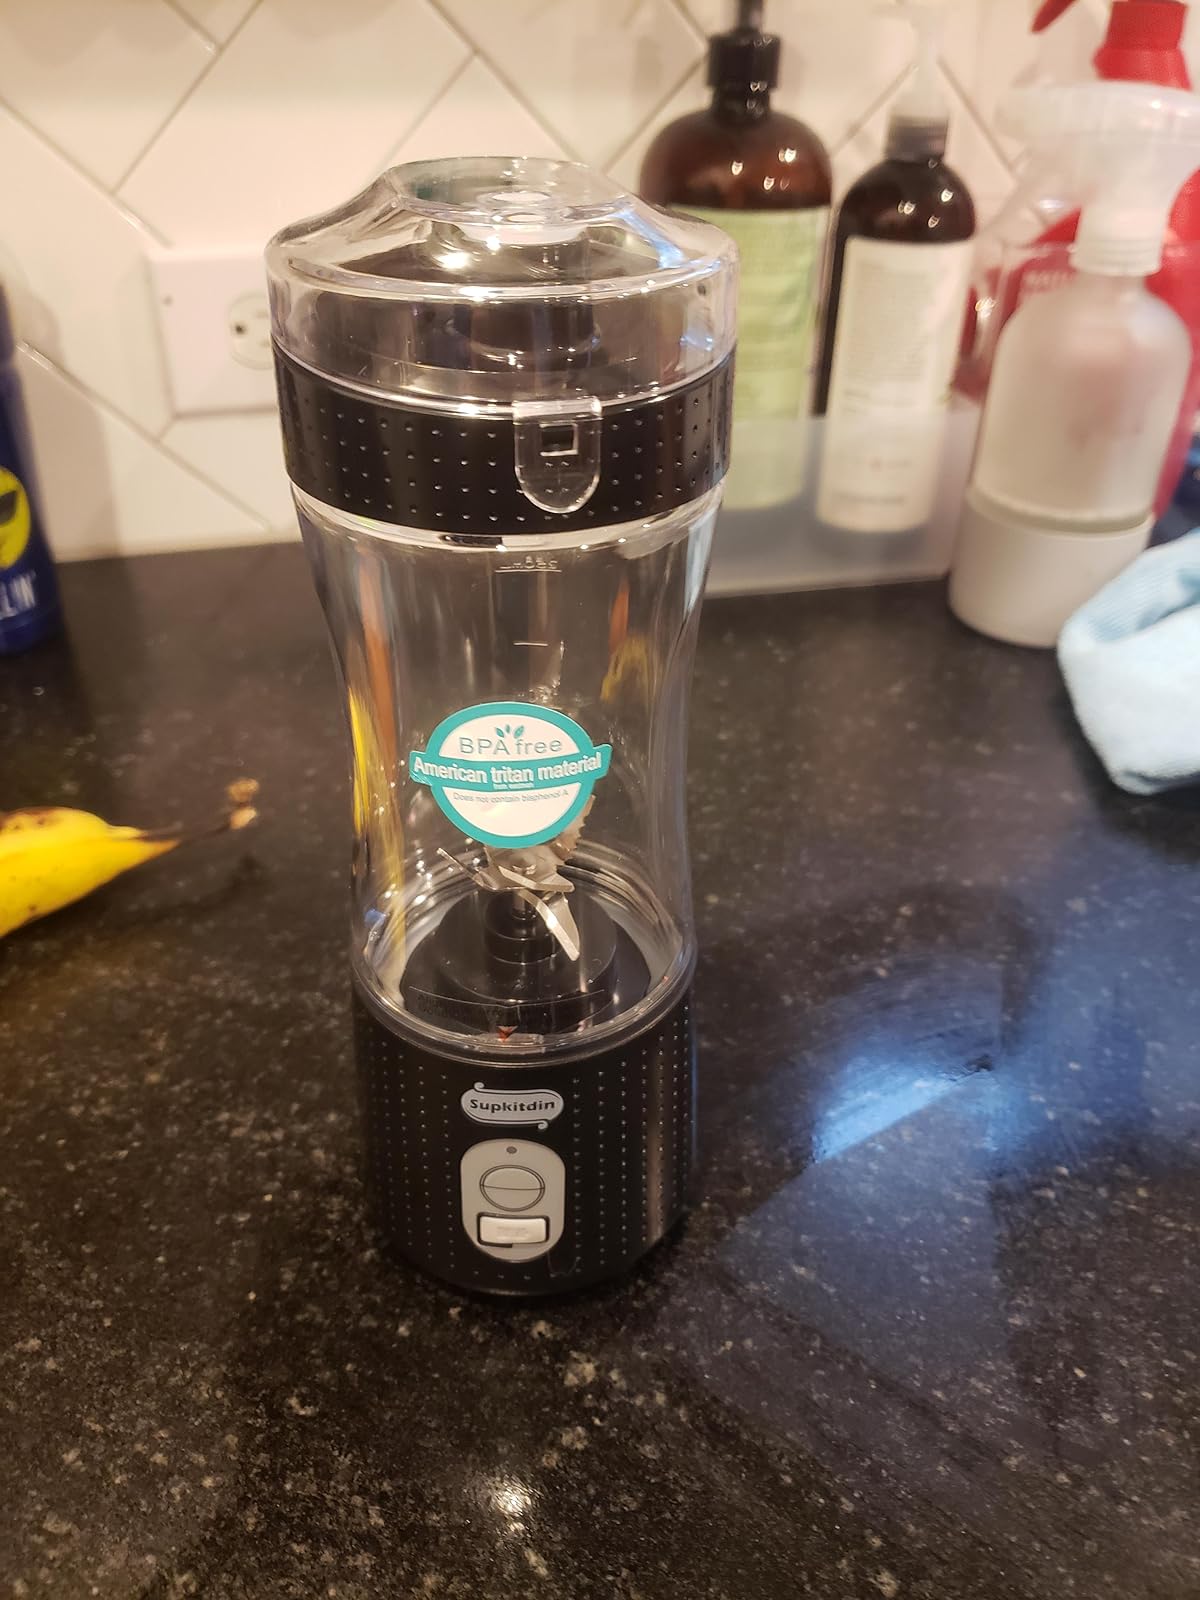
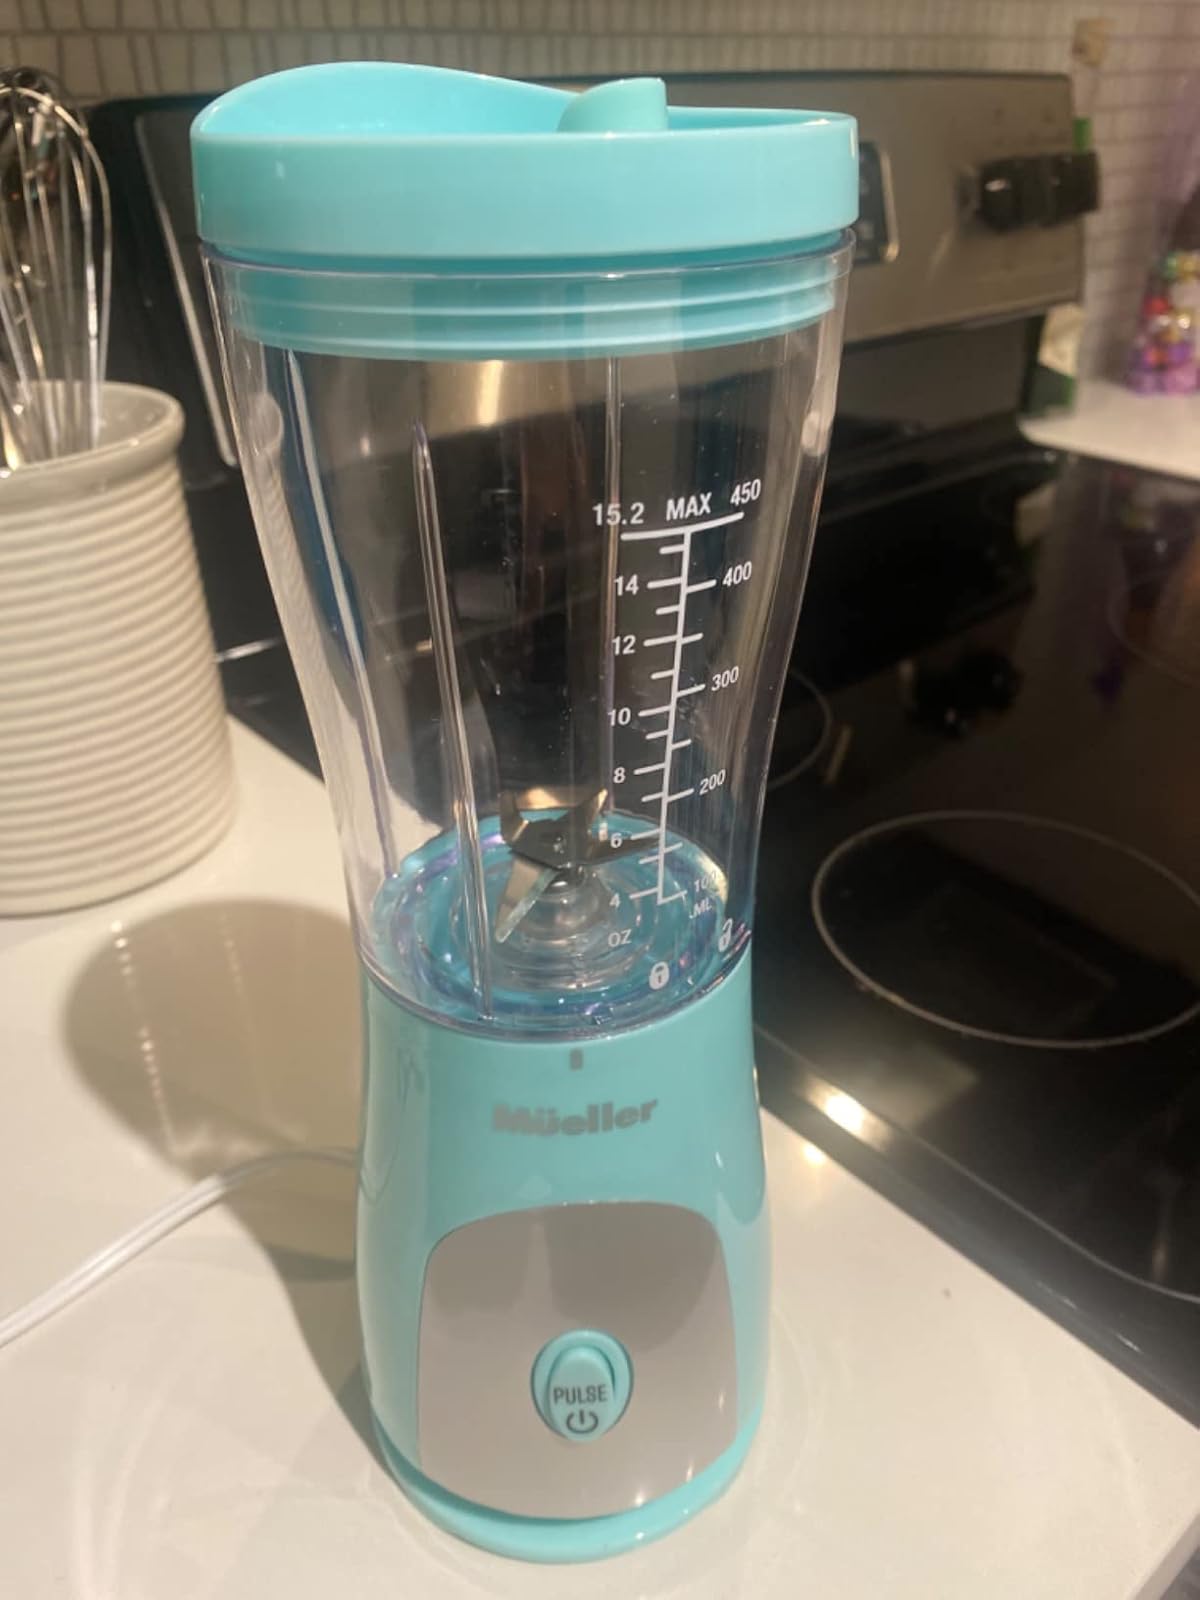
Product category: items_blender
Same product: no